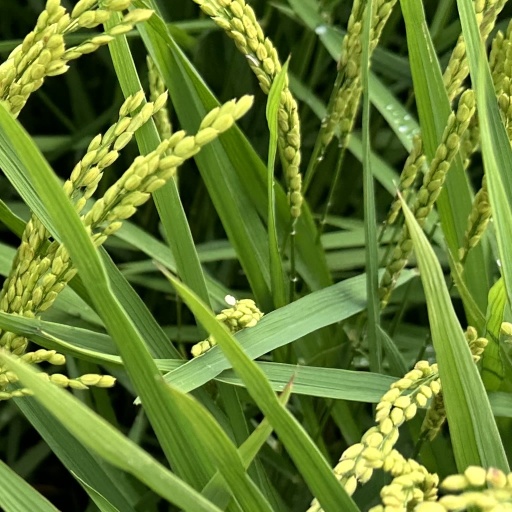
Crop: rice